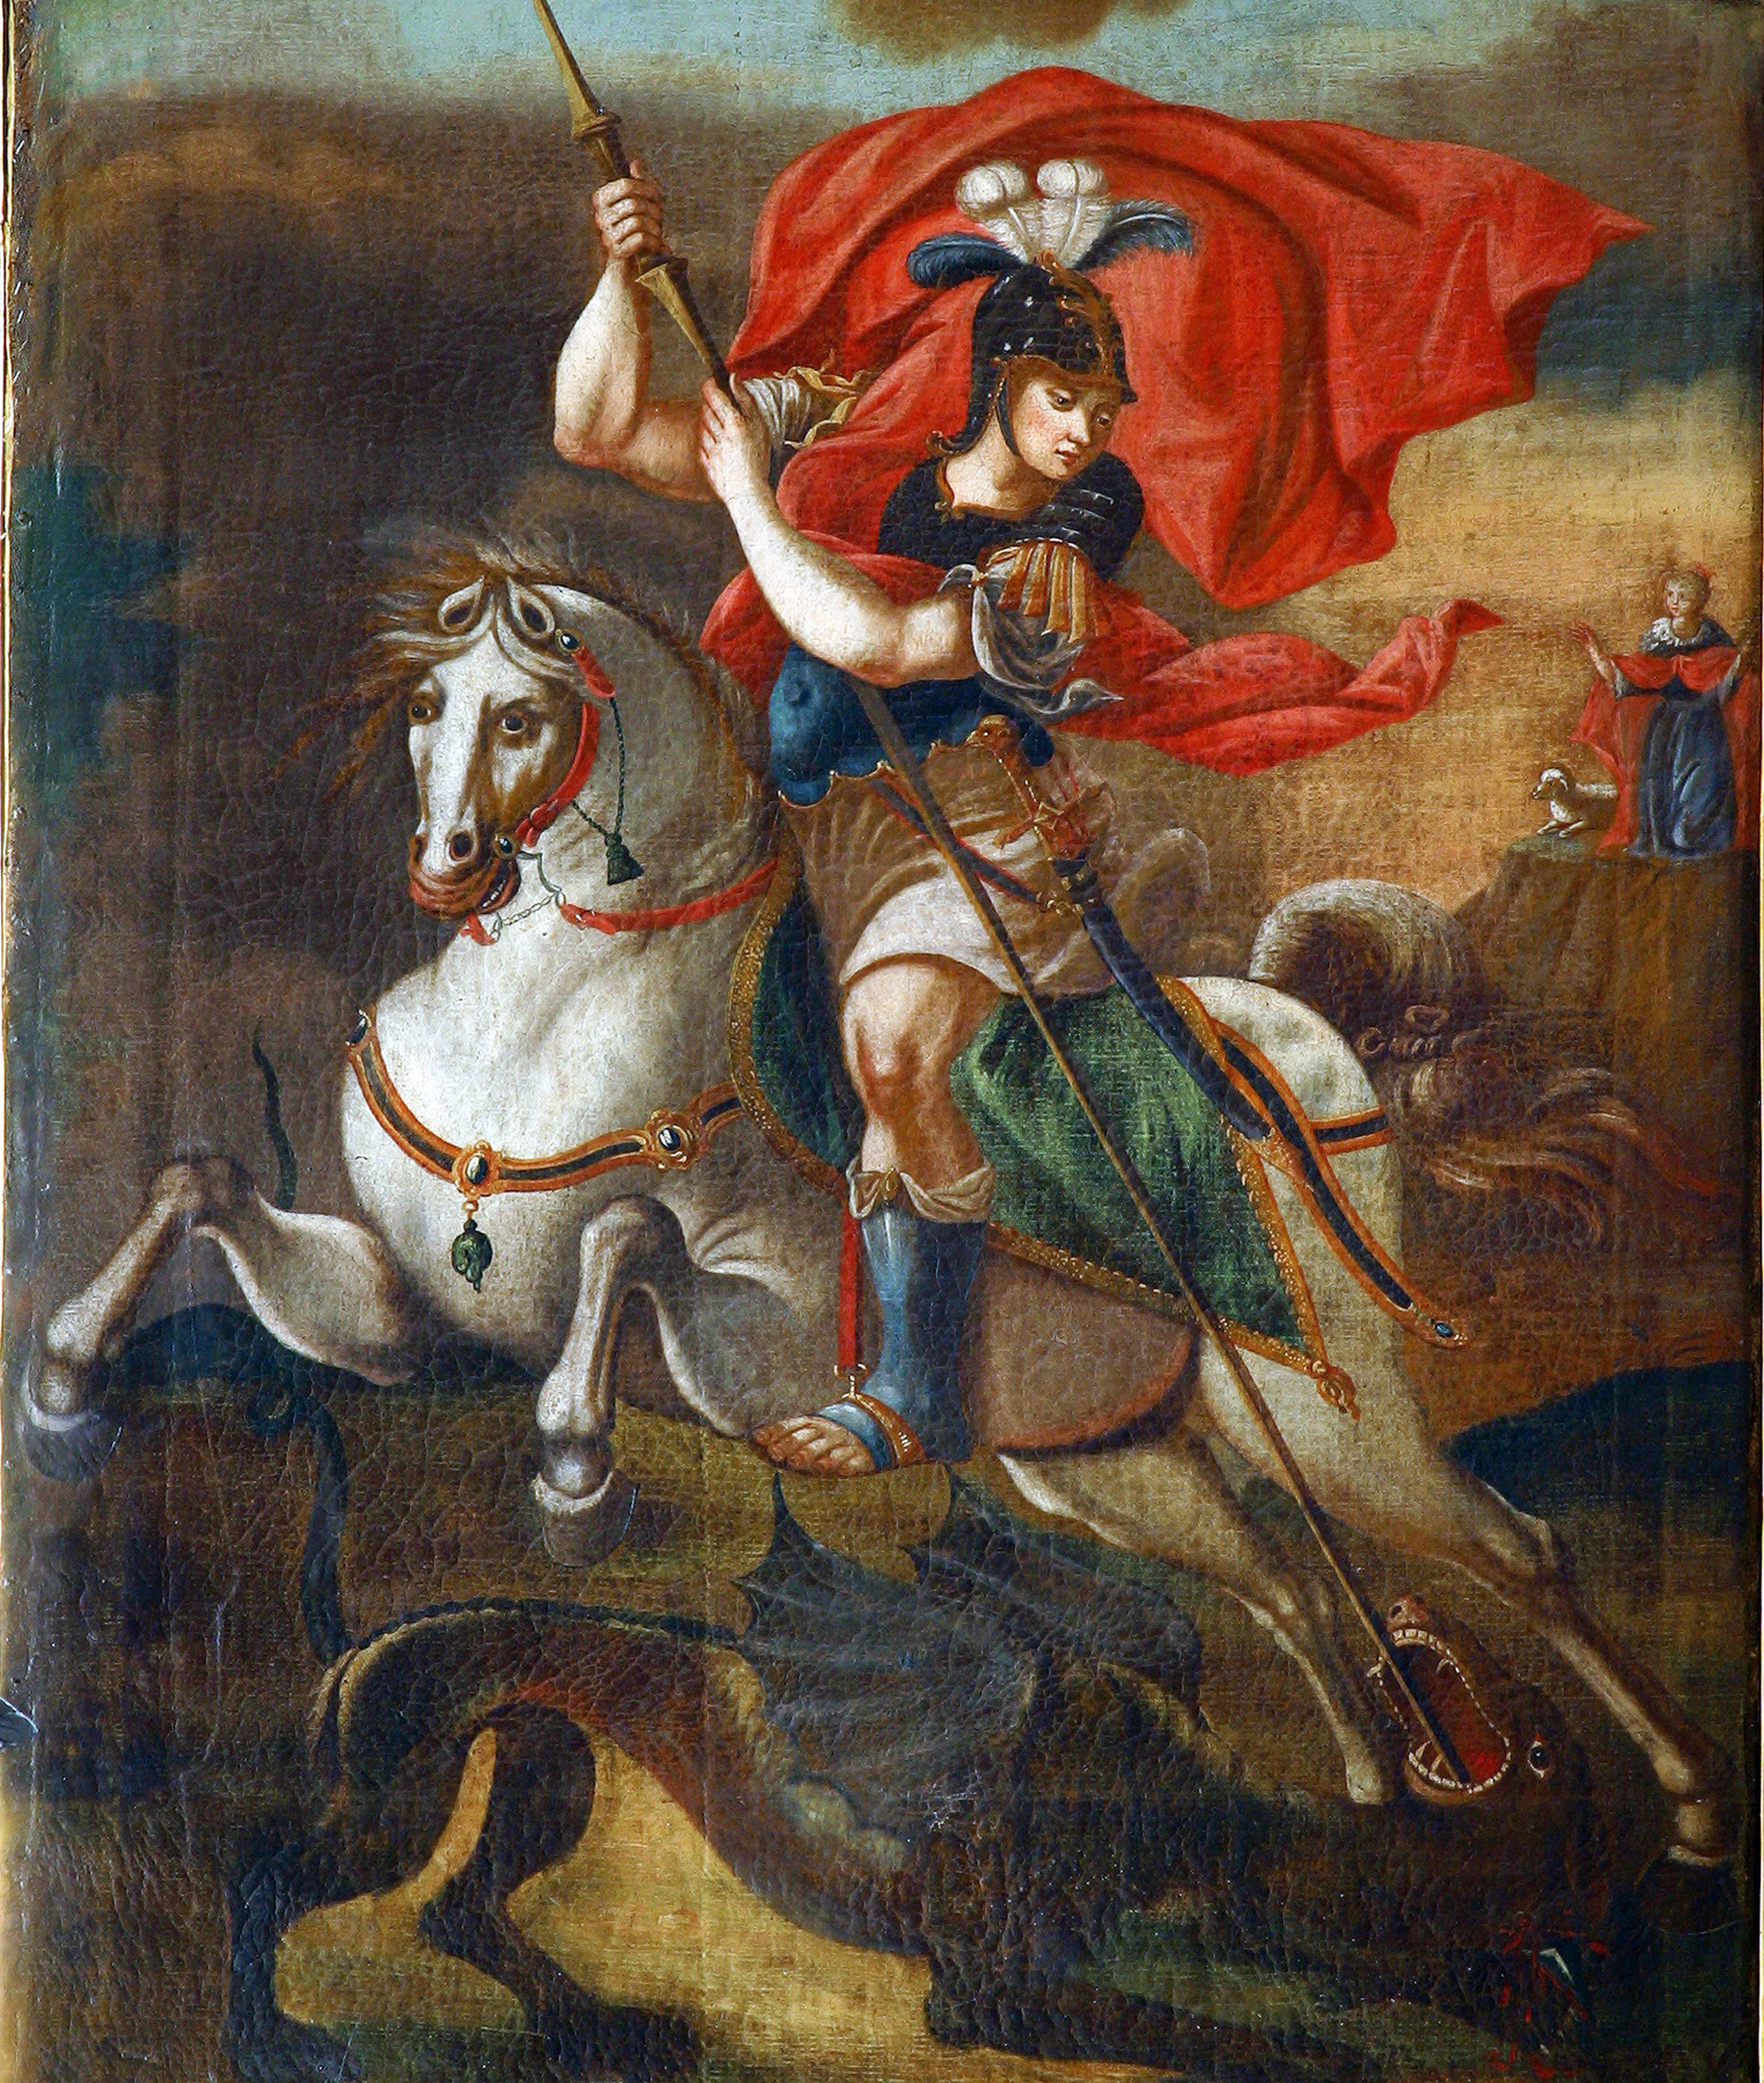
art, human, horse, horse tack, horse supplies, middle ages, rein, painting, costume design, bridle, illustration, history, working animal, drawing, costume, artwork, mythology, livestock, armour, conquistador